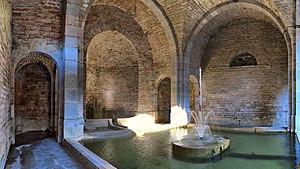
La mairie-lavoir de Bucey-lès-Gy est une mairie-lavoir située à Bucey-lès-Gy, en France.